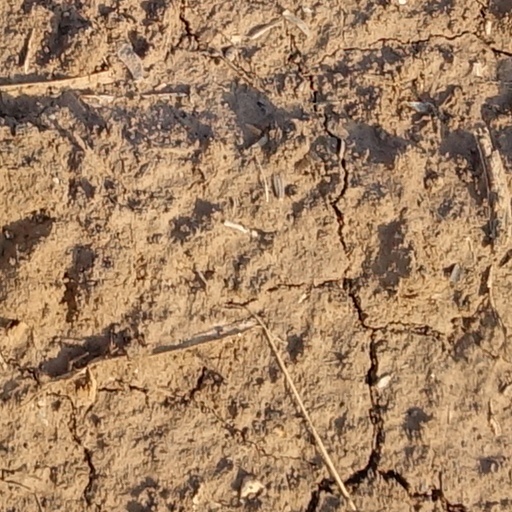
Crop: wheat